Gong

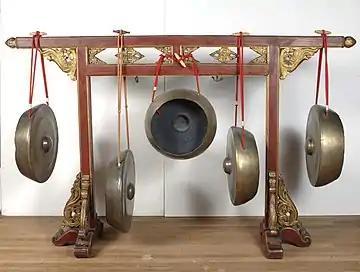
Indonesian Kempul gong.

The gong has been used in the orchestra to intensify the impression of fear and horror in melodramatic scenes and usually, but not exclusively, players interpret the term to call for a tam-tam, as noted above. The tam-tam was first introduced into a western orchestra by François-Joseph Gossec in the funeral march composed at the death of Mirabeau in 1791. Gaspare Spontini used the tam-tam in "La Vestale's" (1807) Act II finale. Berlioz called for four tam-tams in his "Grande Messe des morts" of 1837. The tam-tam was also used in the funeral music played when the remains of Napoleon were brought back to France in 1840. Meyerbeer made use of the instrument in the scene of the resurrection of the three nuns in "Robert le diable." Four tam-tams are used at Bayreuth in "Parsifal" to reinforce the bell instruments although there is no indication given in the score.